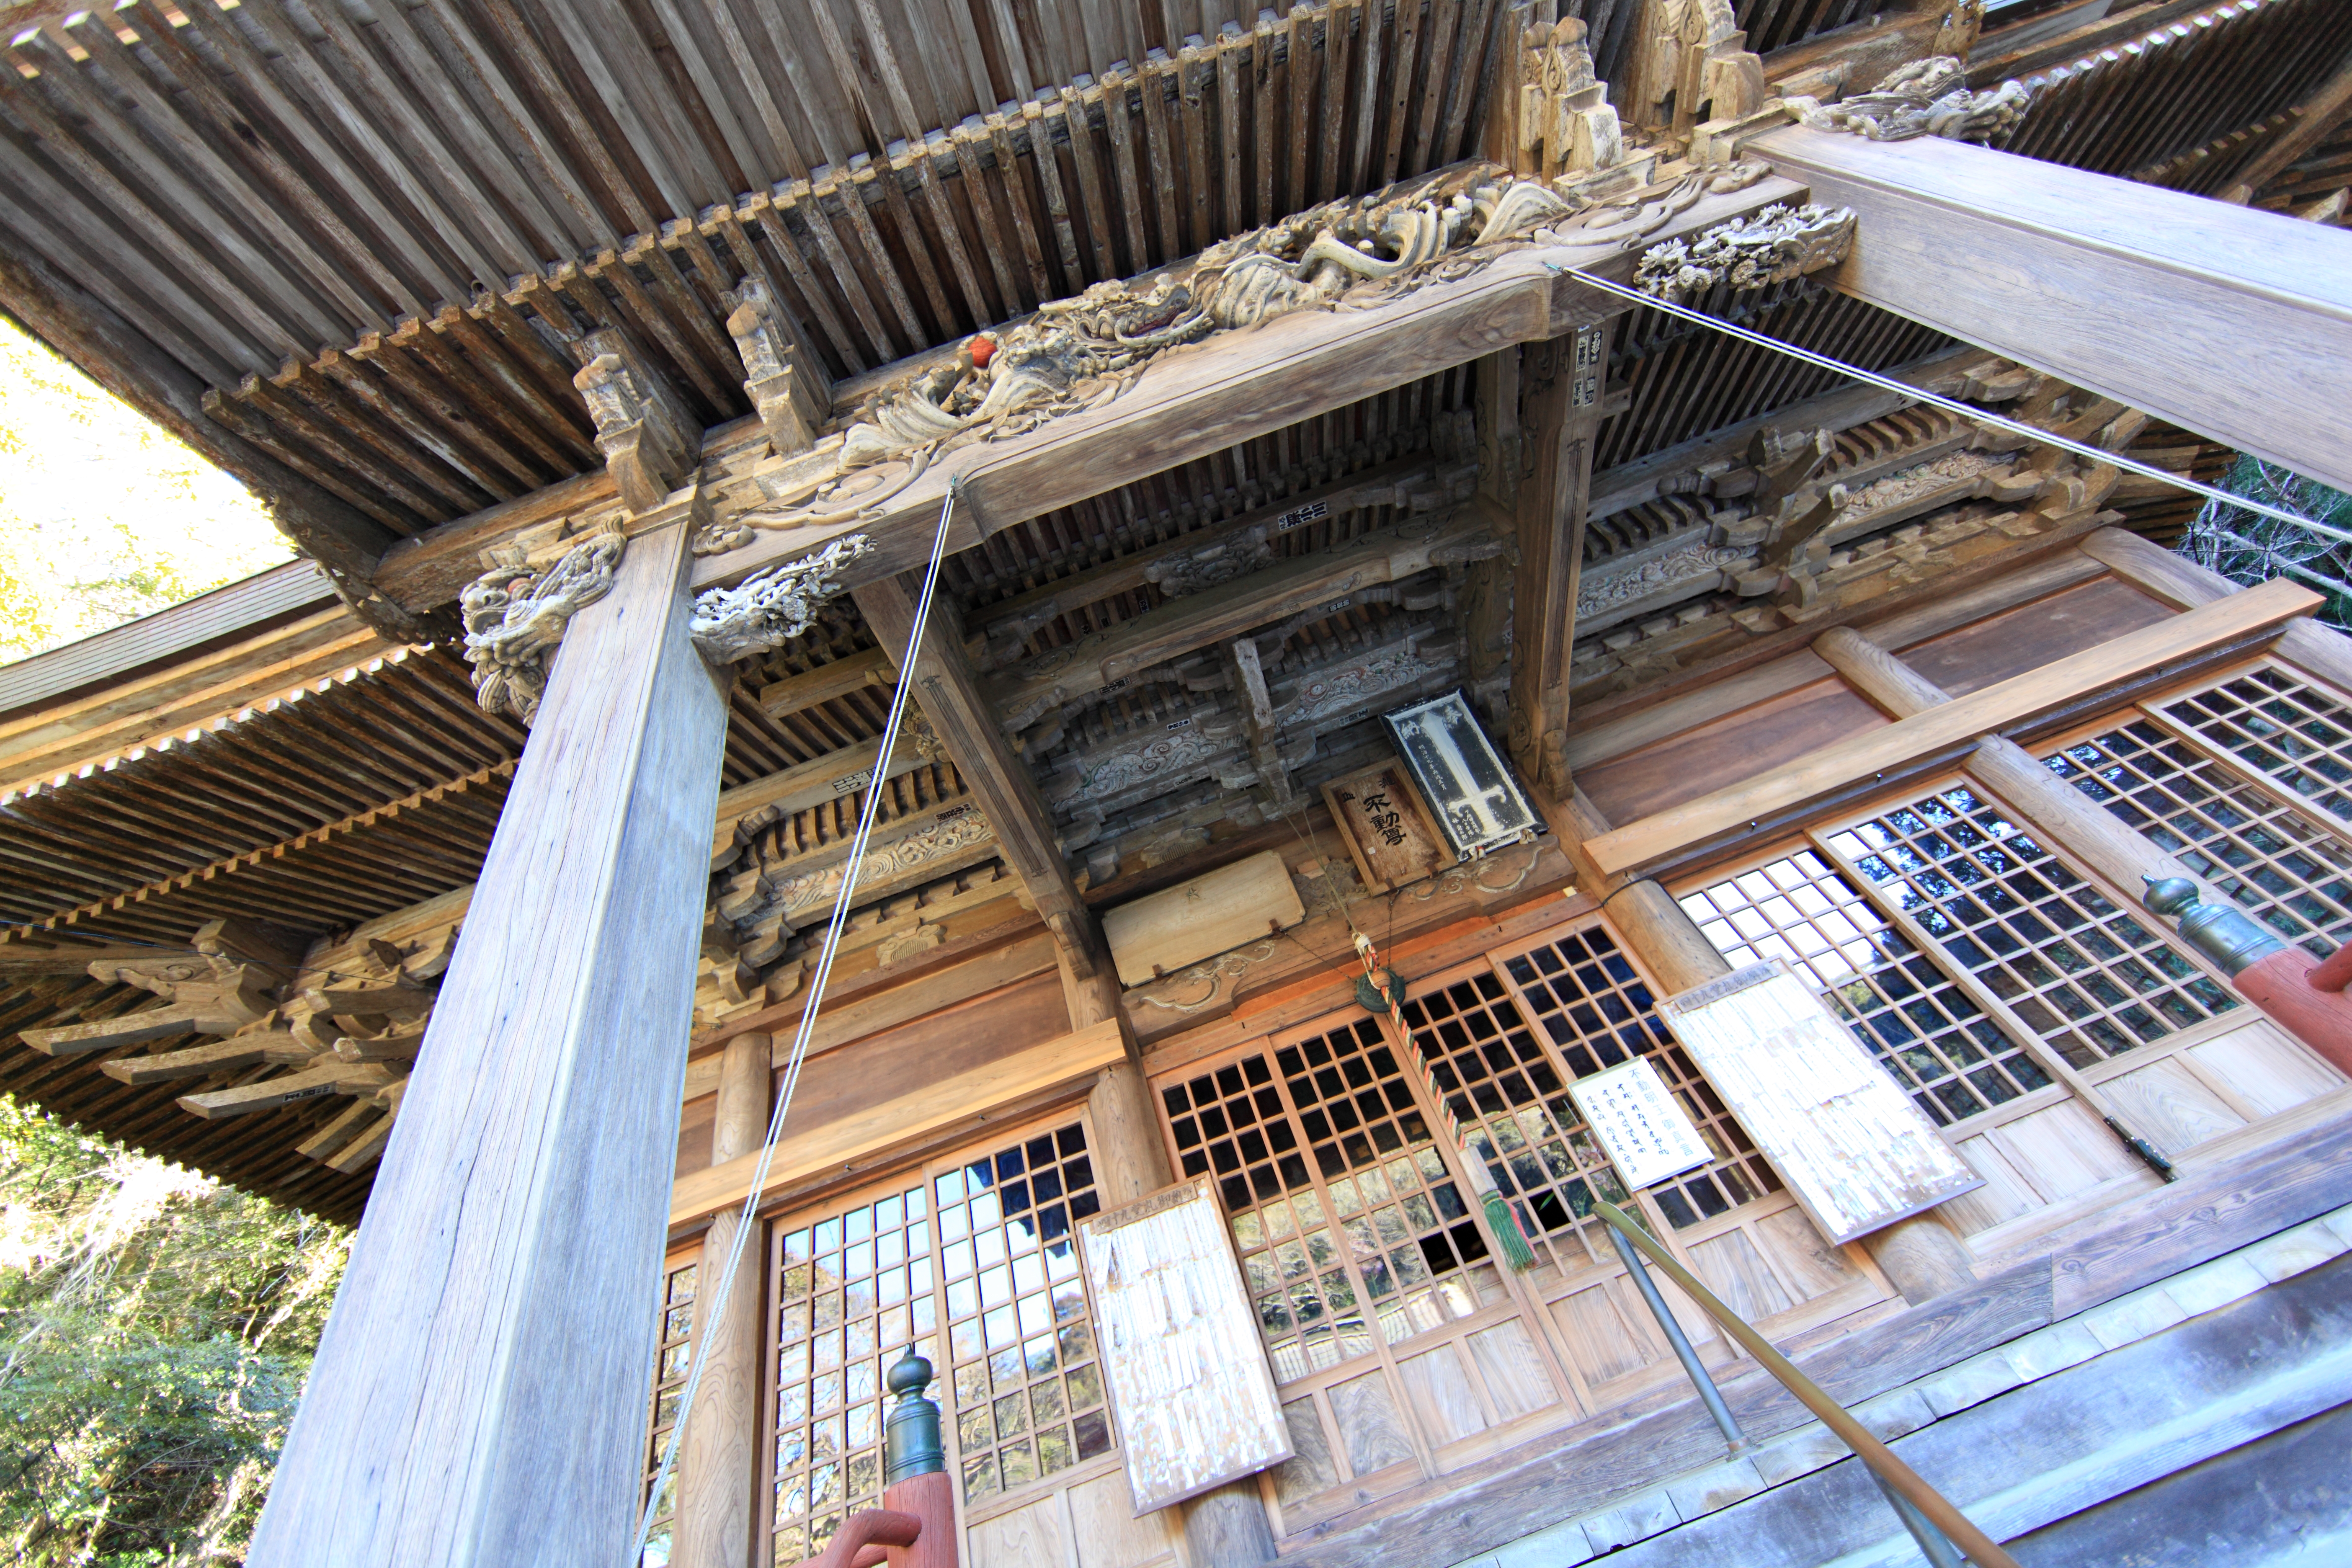
architecture, structure, wood, roof, high, facade, exterior, asahi, cool image, design, temple, japanese, 5d, style, hires, markii, traditional, hi, res, resolution, chiba, canonef14mmf28liiusm, ryuufukuji